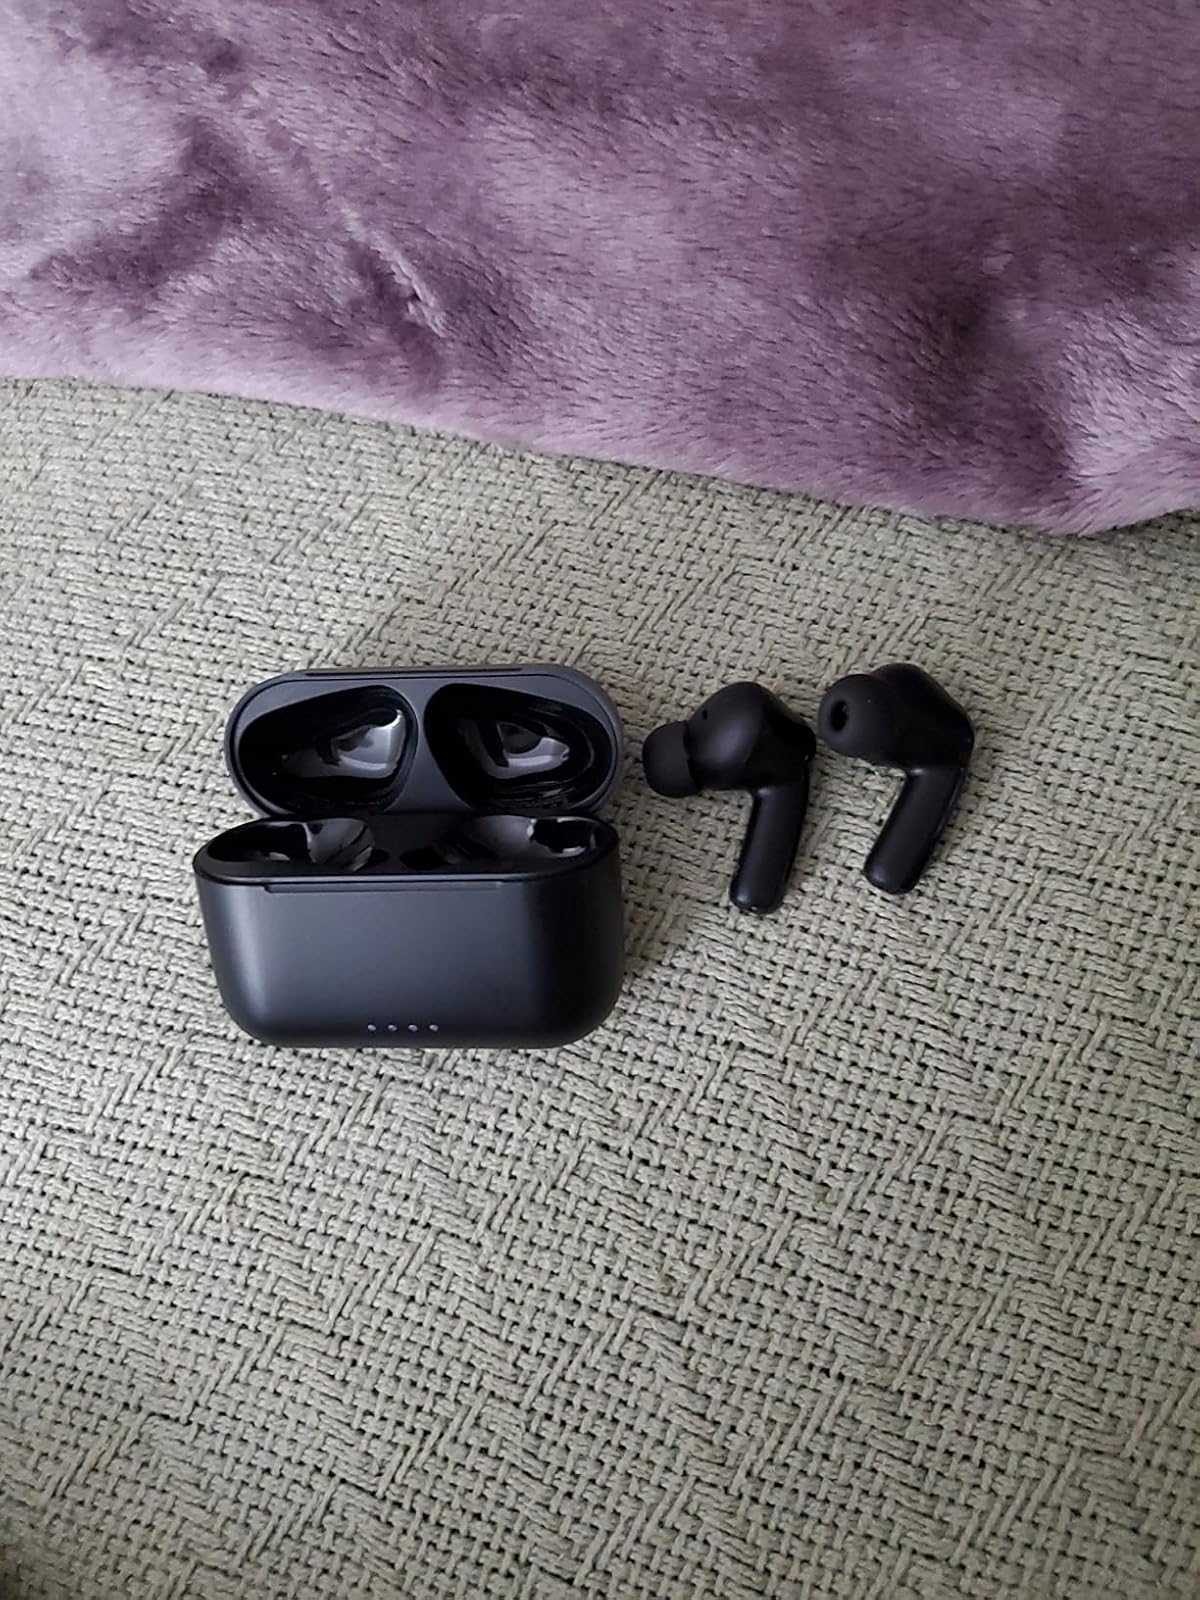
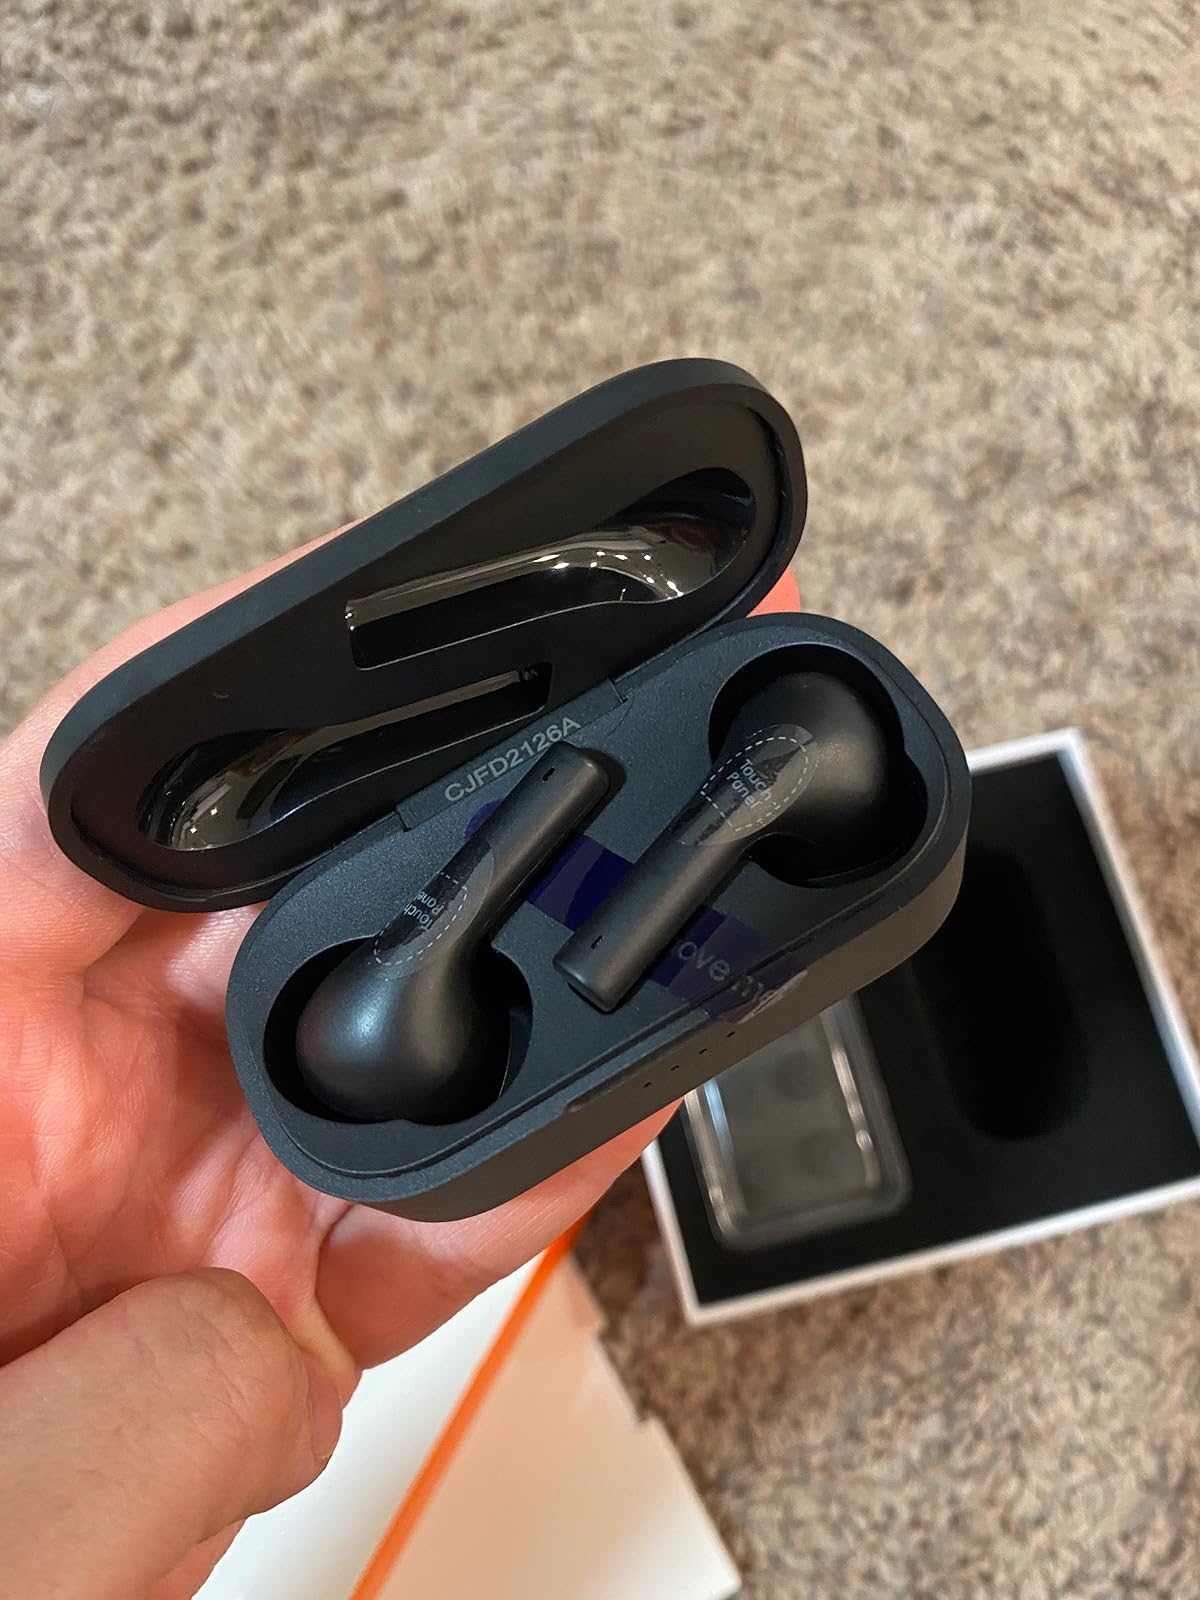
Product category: earbuds
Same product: no